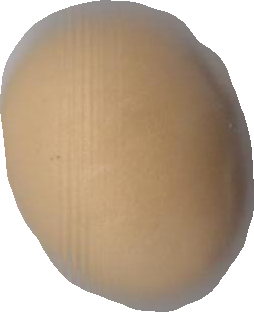
Variety: Grobogan